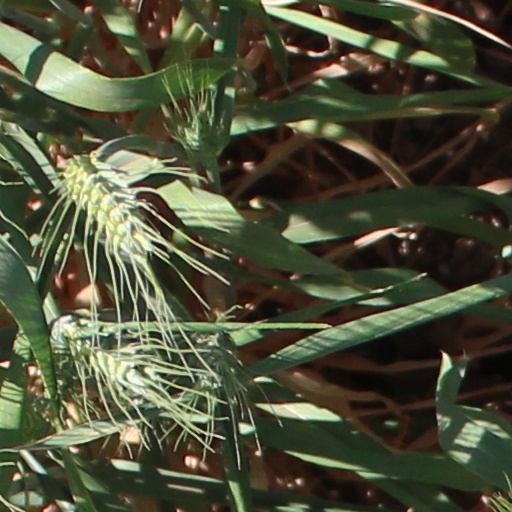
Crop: wheat